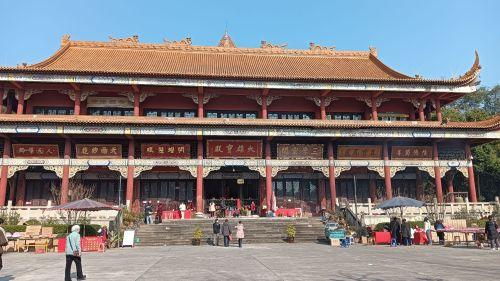
地标名称：崇果寺
所在城市：德阳市·旌阳区